Sochy massacre

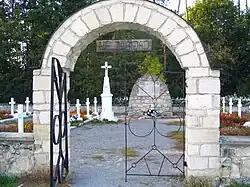
Cemetery of Polish victims murdered by German Nazis during the massacre of the village of Sochy. Gate with the inscription from the Decalogue "5. Thou shalt not kill".

The Sochy massacre occurred on 1 June 1943 in the village of Sochy, Lublin Voivodeship in Zamość County, Lublin Voivodeship during the German occupation of Poland when approximately 181–200 of its inhabitants, including women and children, were massacred by the German "Ordnungspolizei "and SS"" in retaliation for the village's support for the Polish resistance movement.